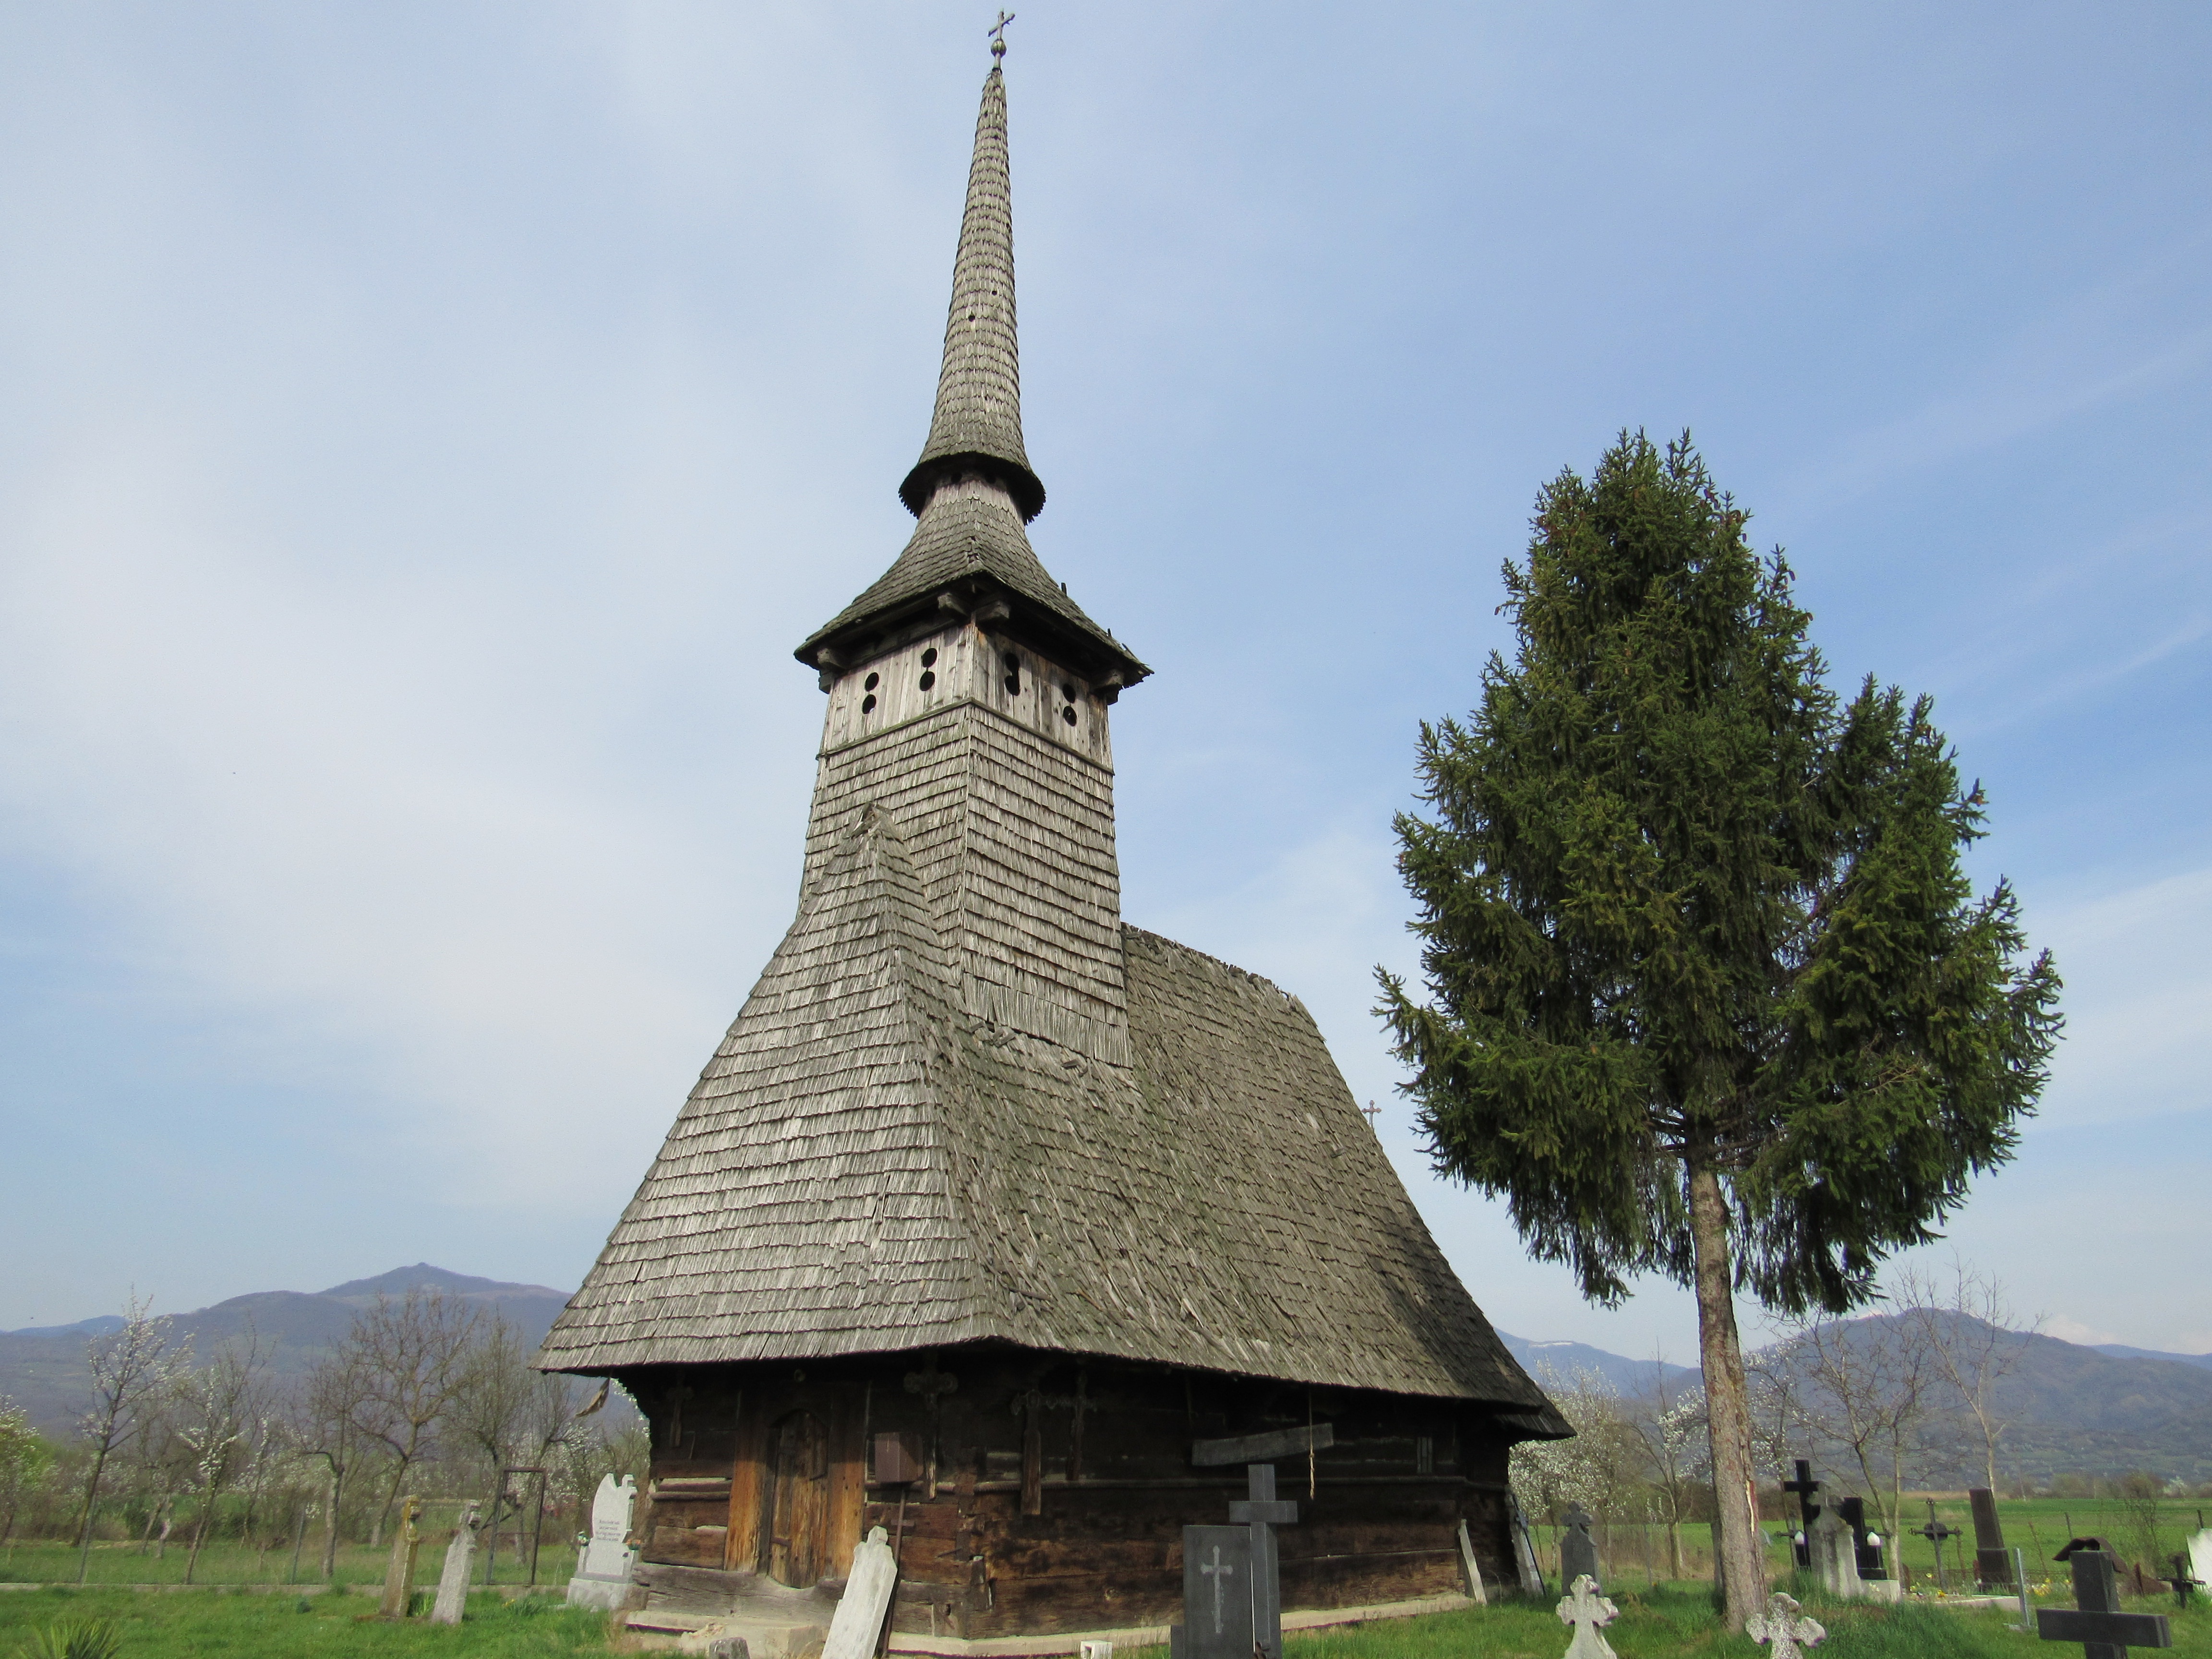
building, monument, tower, church, chapel, place of worship, bell tower, spire, steeple, romania, transylvania, crisana, wooden church, bihor, historic site, stancesti